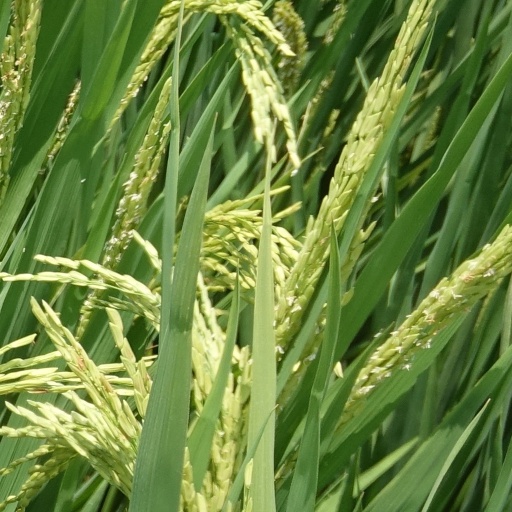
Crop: rice